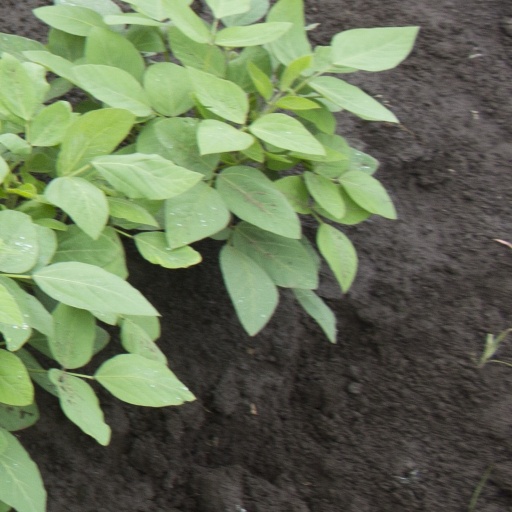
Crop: soybean